Worship in Hinduism

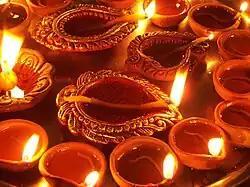
A tray of diya oil lamps, part of the Diwali festival

Worship in Hinduism is an act of religious devotion usually directed to one or more Hindu deities, invoking a sense of Bhakti or devotional love. This term is probably a central one in Hinduism, but a direct translation from the Sanskrit to English is difficult. Worship in Hinduism takes many forms, and its expression vary depending on geographical, linguistic, and cultural factors. Hindu worship is not limited to a particular place and Hindus perform worship in temples and within the home. It often incorporates personal reflection, music, dance, poetry, rituals, and ceremonies. Worship in Hinduism serves various purposes, including seeking blessings, guidance, or specific outcomes, as well as fostering a sense of inner peace and spiritual growth. It can also be an expression of devotion ("bhakti") to the deity. The aim is to lead a pure life in order to progress spiritually and eventually attain liberation ("moksha") from the cycle of rebirth.